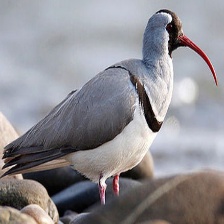
Species: IBISBILL
Scientific name: IBIDORHYNCHA STRUTHERSII